Peanuts

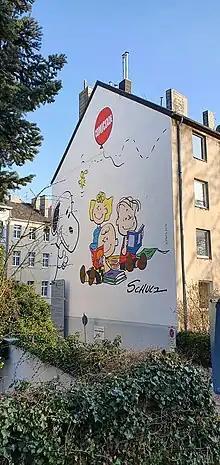
Official mural of the "Peanuts" in Aachen

Charlie Brown is a young boy. He is the main character, acting as the center of the strip's world and serving as an everyman. While seen as decent, considerate, and reflective, he is also awkward, deeply sensitive, and said to suffer from an inferiority complex. Charlie Brown is a constant failure: he can never win a ballgame; he can never successfully fly a kite. His sense of determination regardless of the certainty of failure can be interpreted as either self-defeating stubbornness or admirable persistence. When he fails, however, he experiences pain and anguish through self-pity. The journalist Christopher Caldwell observed this tension between Charlie Brown's negative and positive attitudes, stating: "What makes Charlie Brown such a rich character is that he's not purely a loser. The self-loathing that causes him so much anguish is decidedly not self-effacement. Charlie Brown is optimistic enough to think he can earn a sense of self-worth." Schulz named Charlie Brown after a colleague of his while working at Art Instruction, whose full name was Charlie Francis Brown.